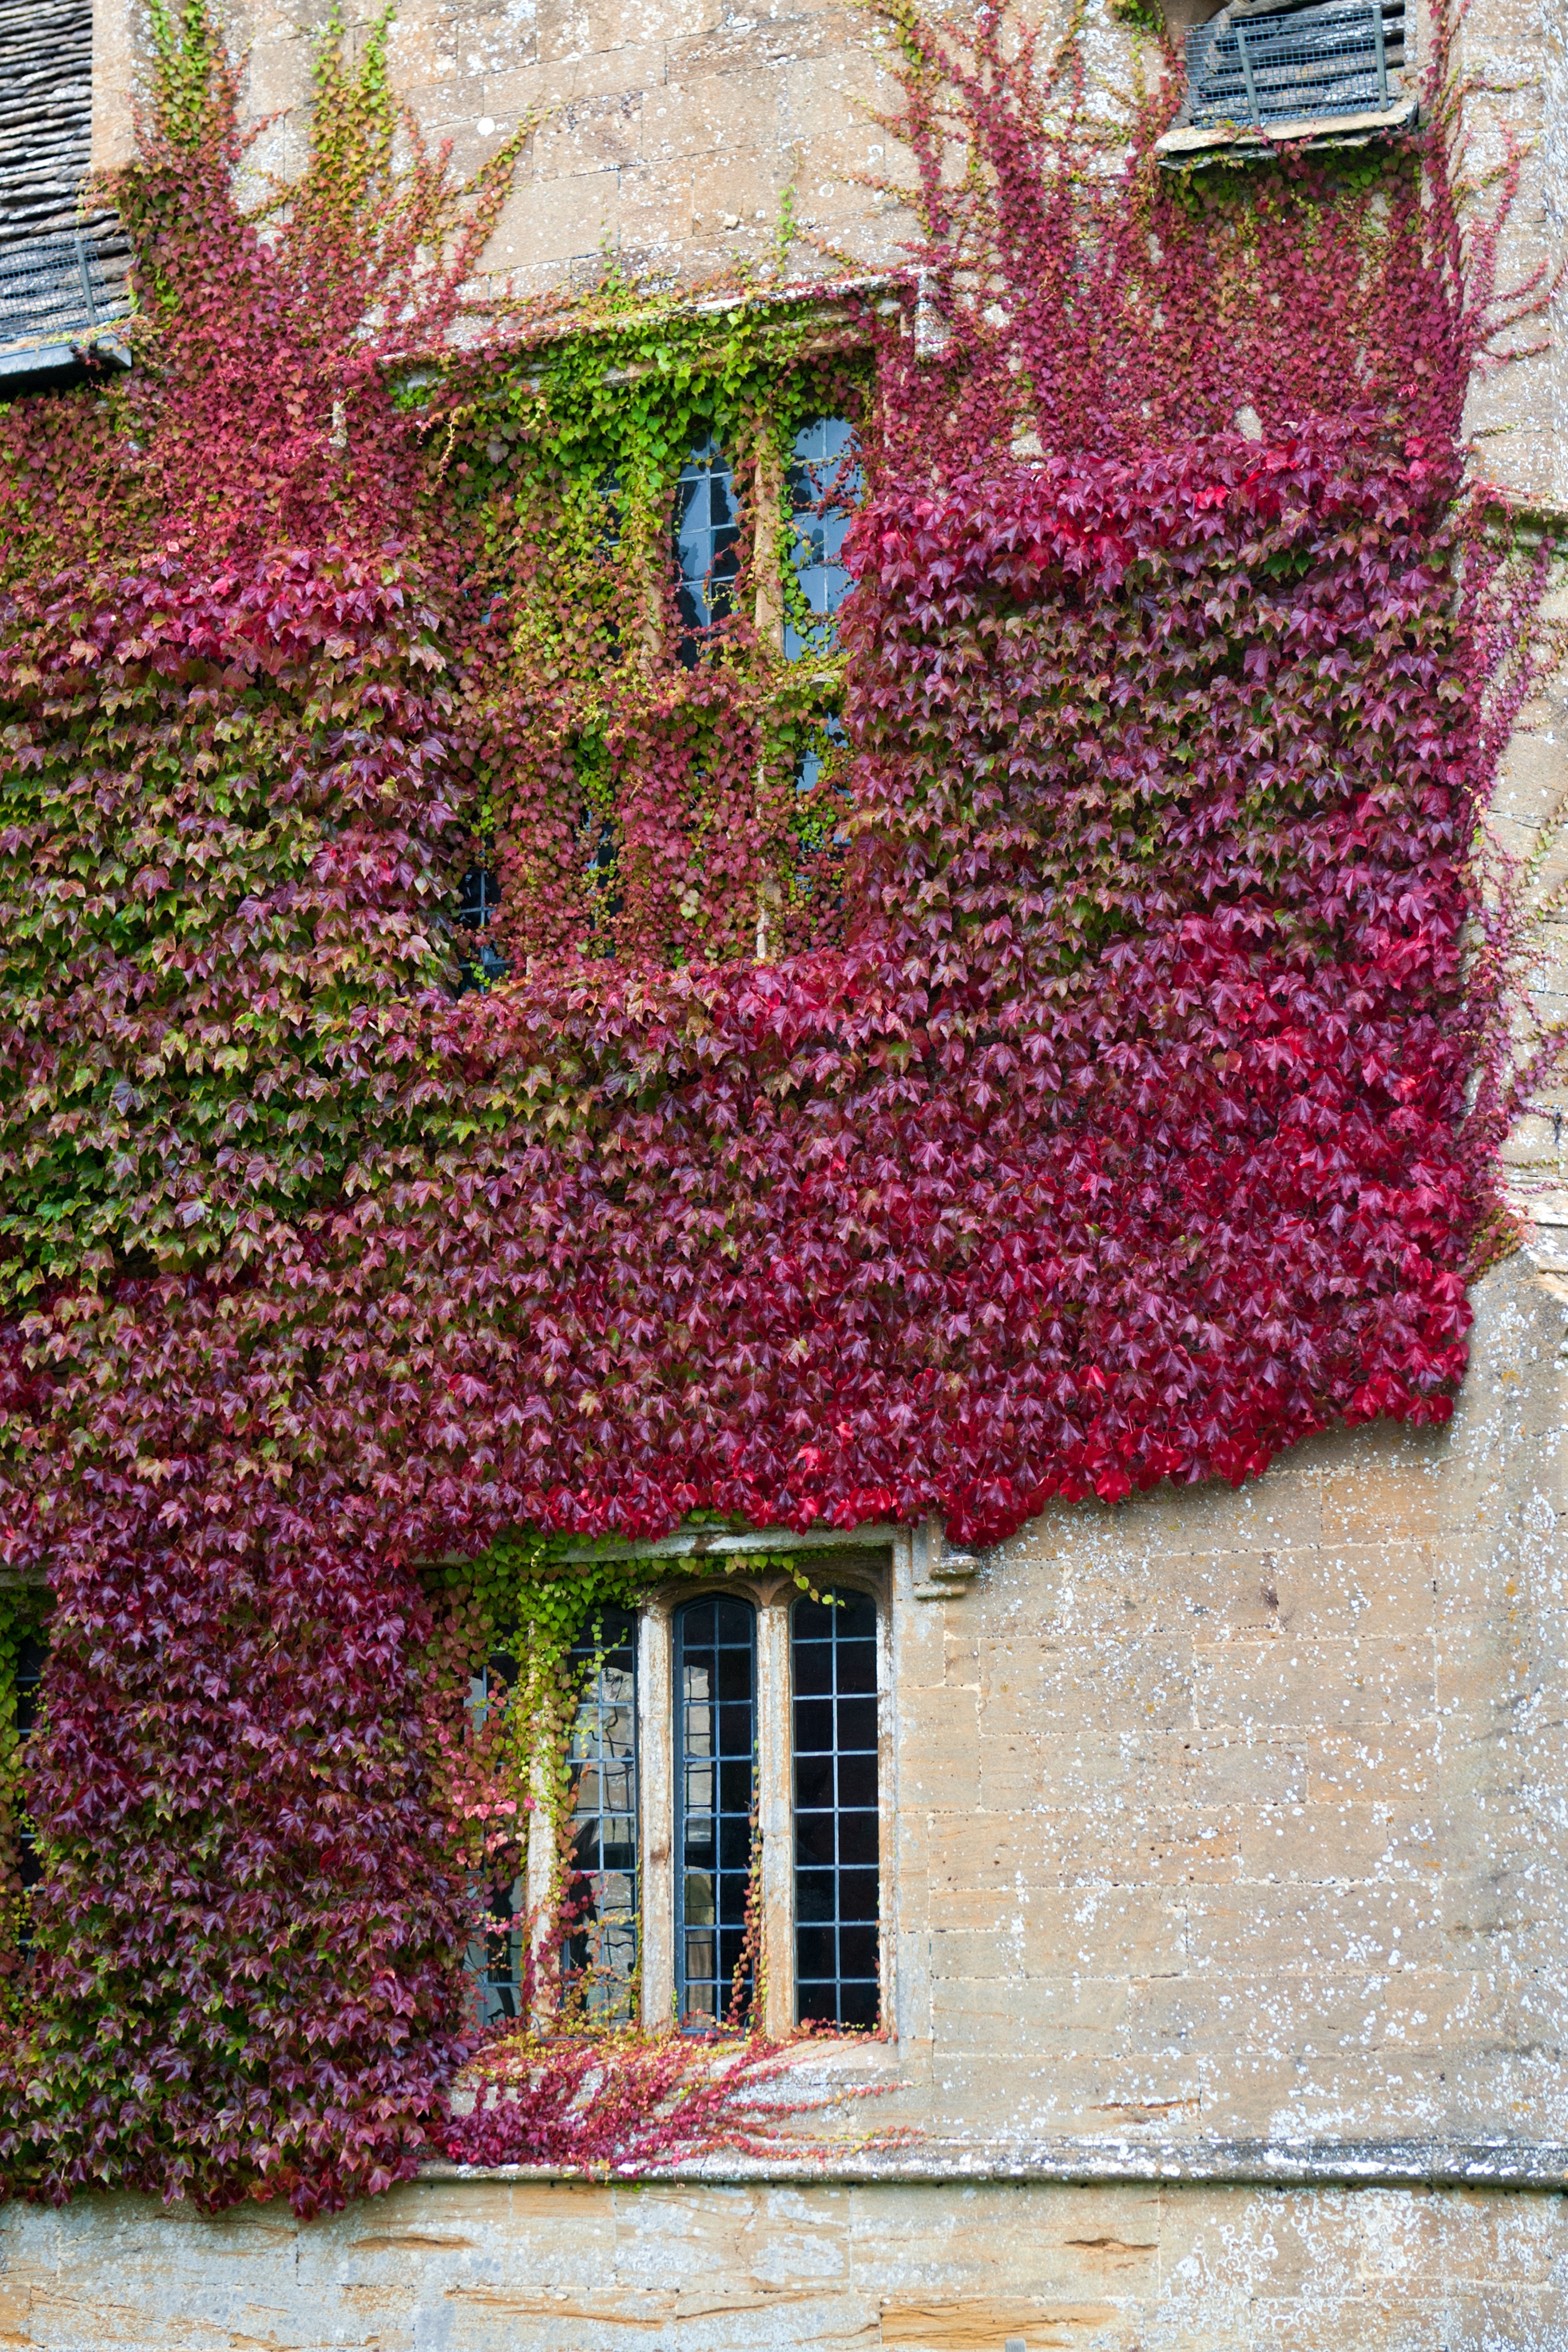
tree, architecture, plant, flower, window, wall, autumn, climbing, stone wall, garden, uk, art, shrub, cover, boston ivy, autumn colour, mullions, stone hoods